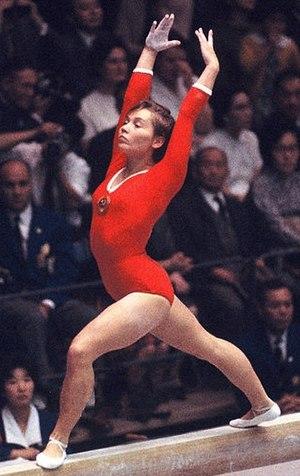
Yelena Vladimirovna Volchetskaya, née le 4 décembre 1944 à Hrodna en RSS d'Ukraine, est une gymnaste artistique soviétique.